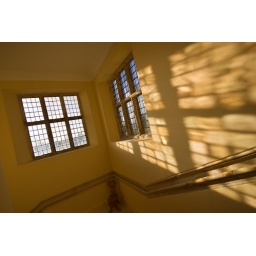
I loved the dappled light shining on the wall showing the irregularity of the glass in the window.